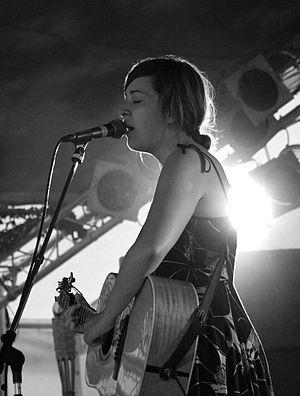
Jill Barber est une auteur-compositeur-interprète canadienne. Initialement associée au genre folk-pop, elle a joué du jazz vocal sur ses plus récents albums.